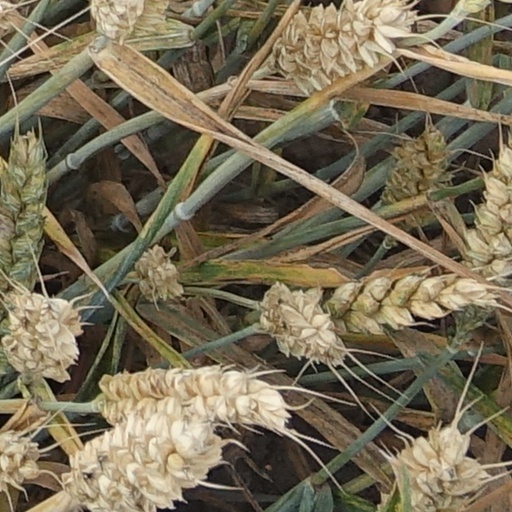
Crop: wheat